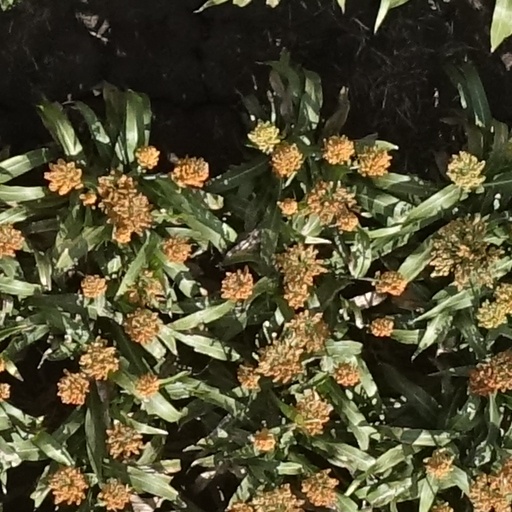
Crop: sorghum